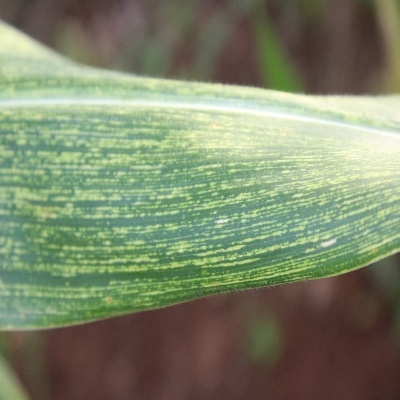
Crop: Maize
Condition: streak virus